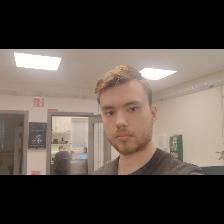
Label: Human